Lucas Bros. Moving Co.

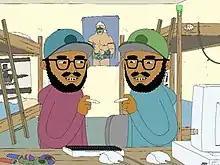
Keith and Kenny Lucas, pictured in the first-season finale, smoking a pair of joints together.

The series revolves around identical twin brothers Kenny and Keef Lucas (voiced by real-life identical twin brothers Kenny and Keith Lucas, respectively), who run a moving company called "Lucas Bros Moving Co" in Greenpoint, Brooklyn, out of their van after receiving it from their dead uncle. The two are shown to frequently consume marijuana, emitting a calm demeanor throughout the various escapades caused at their job. Scrawny and indolent, their customers are often apprehensive towards their weaknesses, but the brothers like to remind themselves "that's why God made two of them."